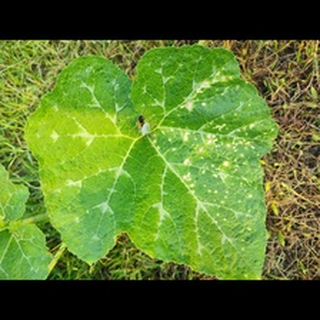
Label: pumpkin_bacterial_leaf_spot